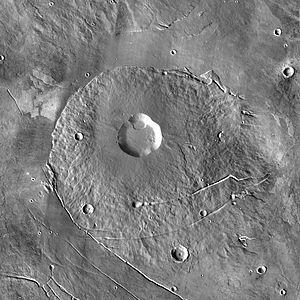
Albor Tholus est un volcan dôme situé sur la planète Mars par 18,8° N et 150,4° E dans le quadrangle d'Elysium. Large de 170 km, il culmine à près de 3 750 m d'altitude au-dessus du niveau de référence martien et d'environ 4 500 m au-dessus d'Elysium Planitia. Ce volcan possède une caldeira d'environ 35 km de diamètre et de l'ordre de 3 000 m de profondeur. Ses flancs sont convexes, avec une inclinaison moyenne de 5°, tandis que les parois de la caldeira présentent des pentes inclinées en moyenne de 20°, localement jusqu'à 35°.